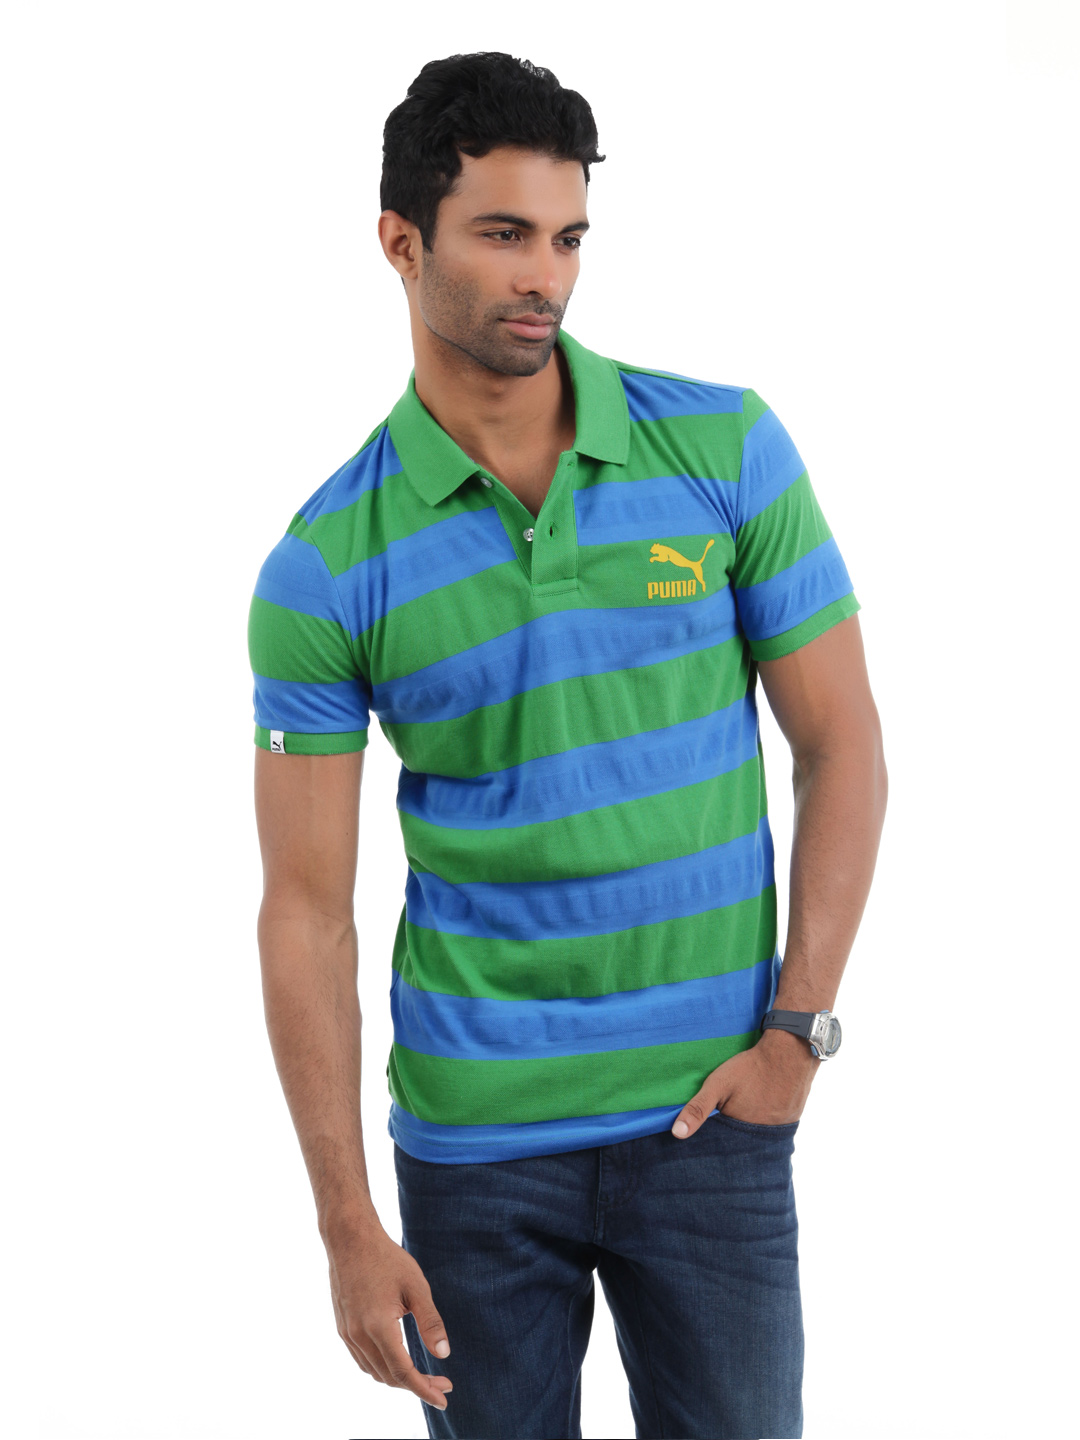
Puma Men Green and Blue T-shirt
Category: Apparel / Topwear / Tshirts
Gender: Men
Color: Green
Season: Summer 2012
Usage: Casual